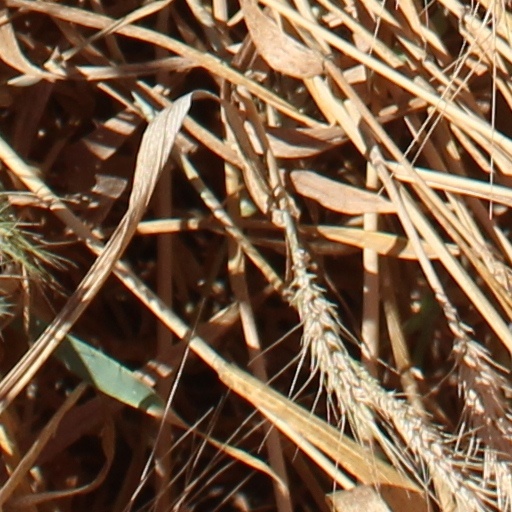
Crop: wheat